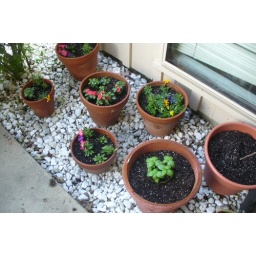
Coloful flowers in pots